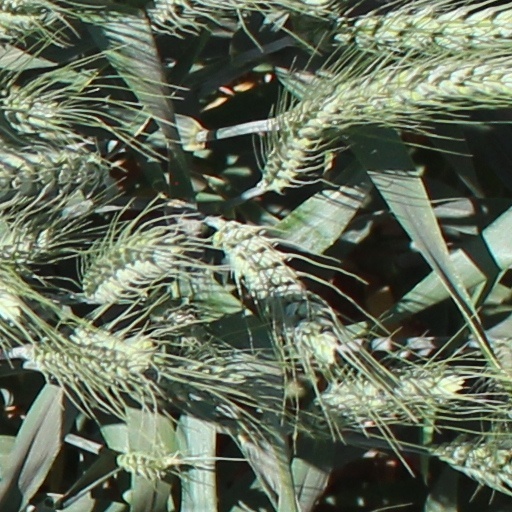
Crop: wheat